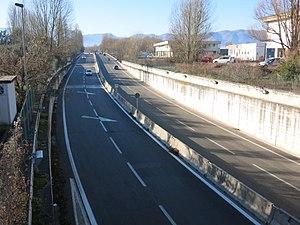
La route nationale 4 relie Rome à Porto d'Ascoli en passant par Rieti et Ascoli Piceno.